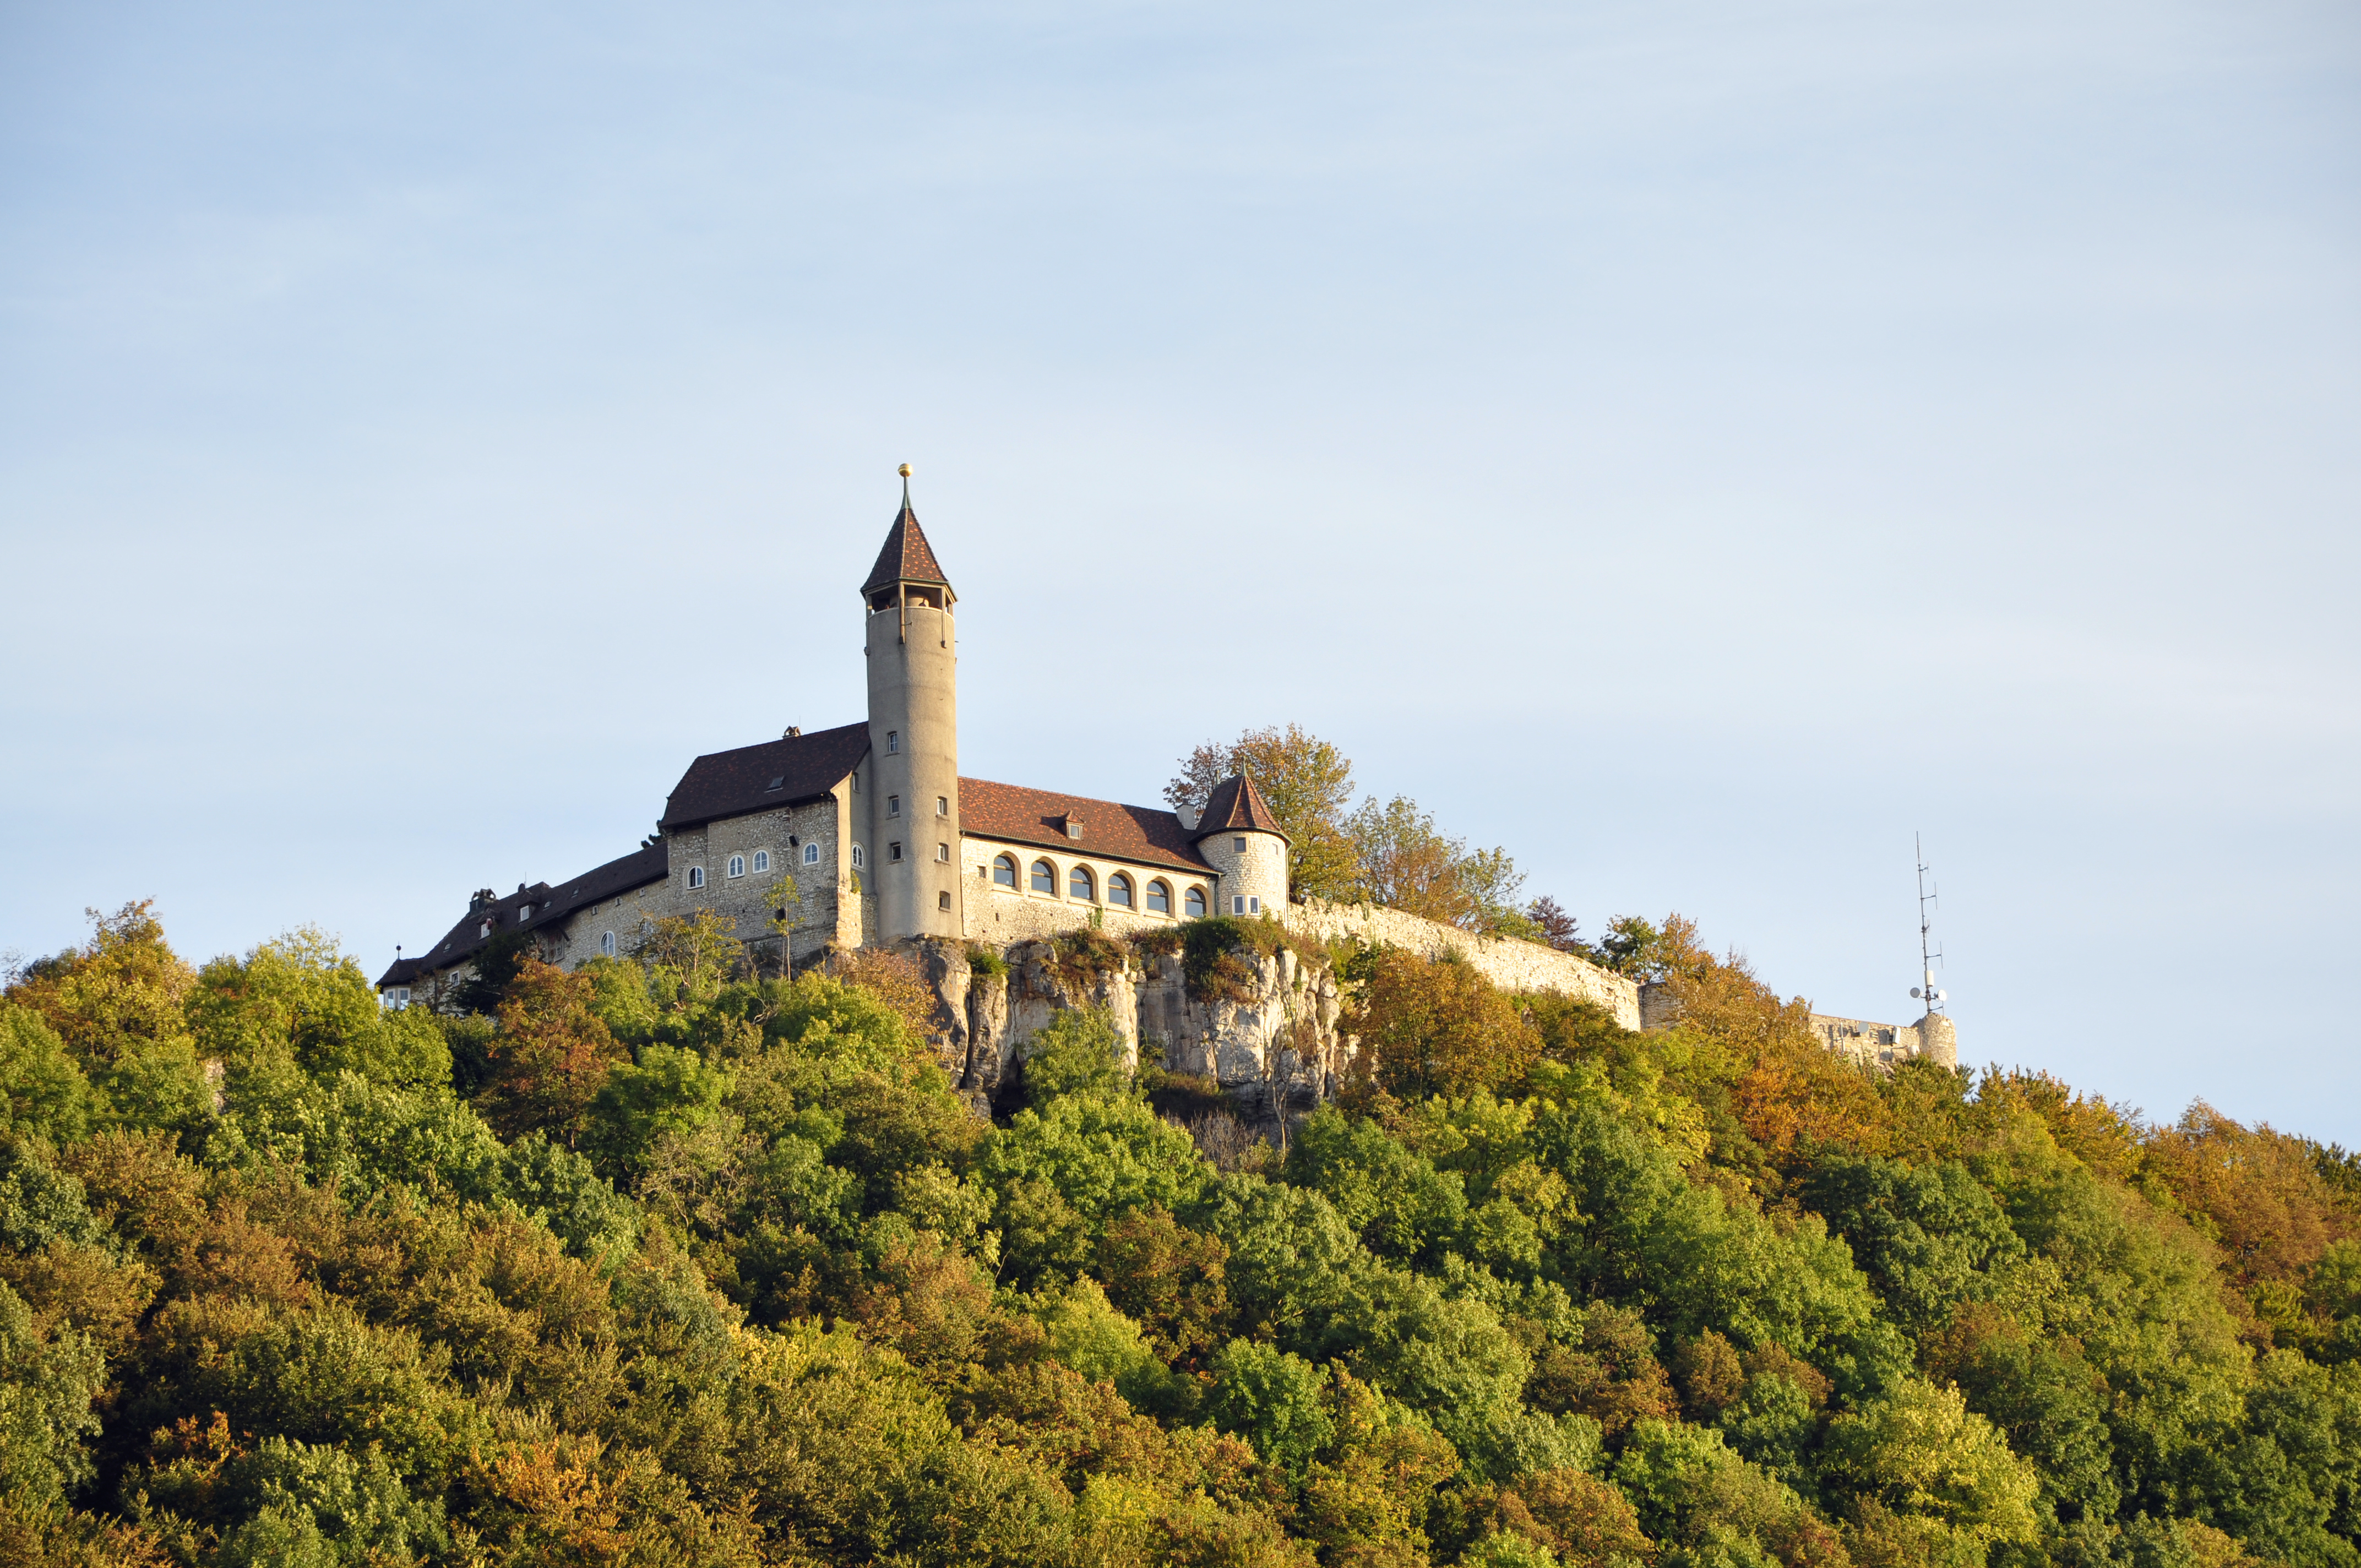
castle, autumn, nature, sky, building, cloud, highland, tree, natural landscape, landscape, city, roof, hill, house, plant, hill station, turret, medieval architecture, shrub, steeple, historic site, history, village, tourism, spire, facade, rock, grass, church, vacation, coast, monastery, place of worship, ancient history, mountain village, estate, middle ages, chapel